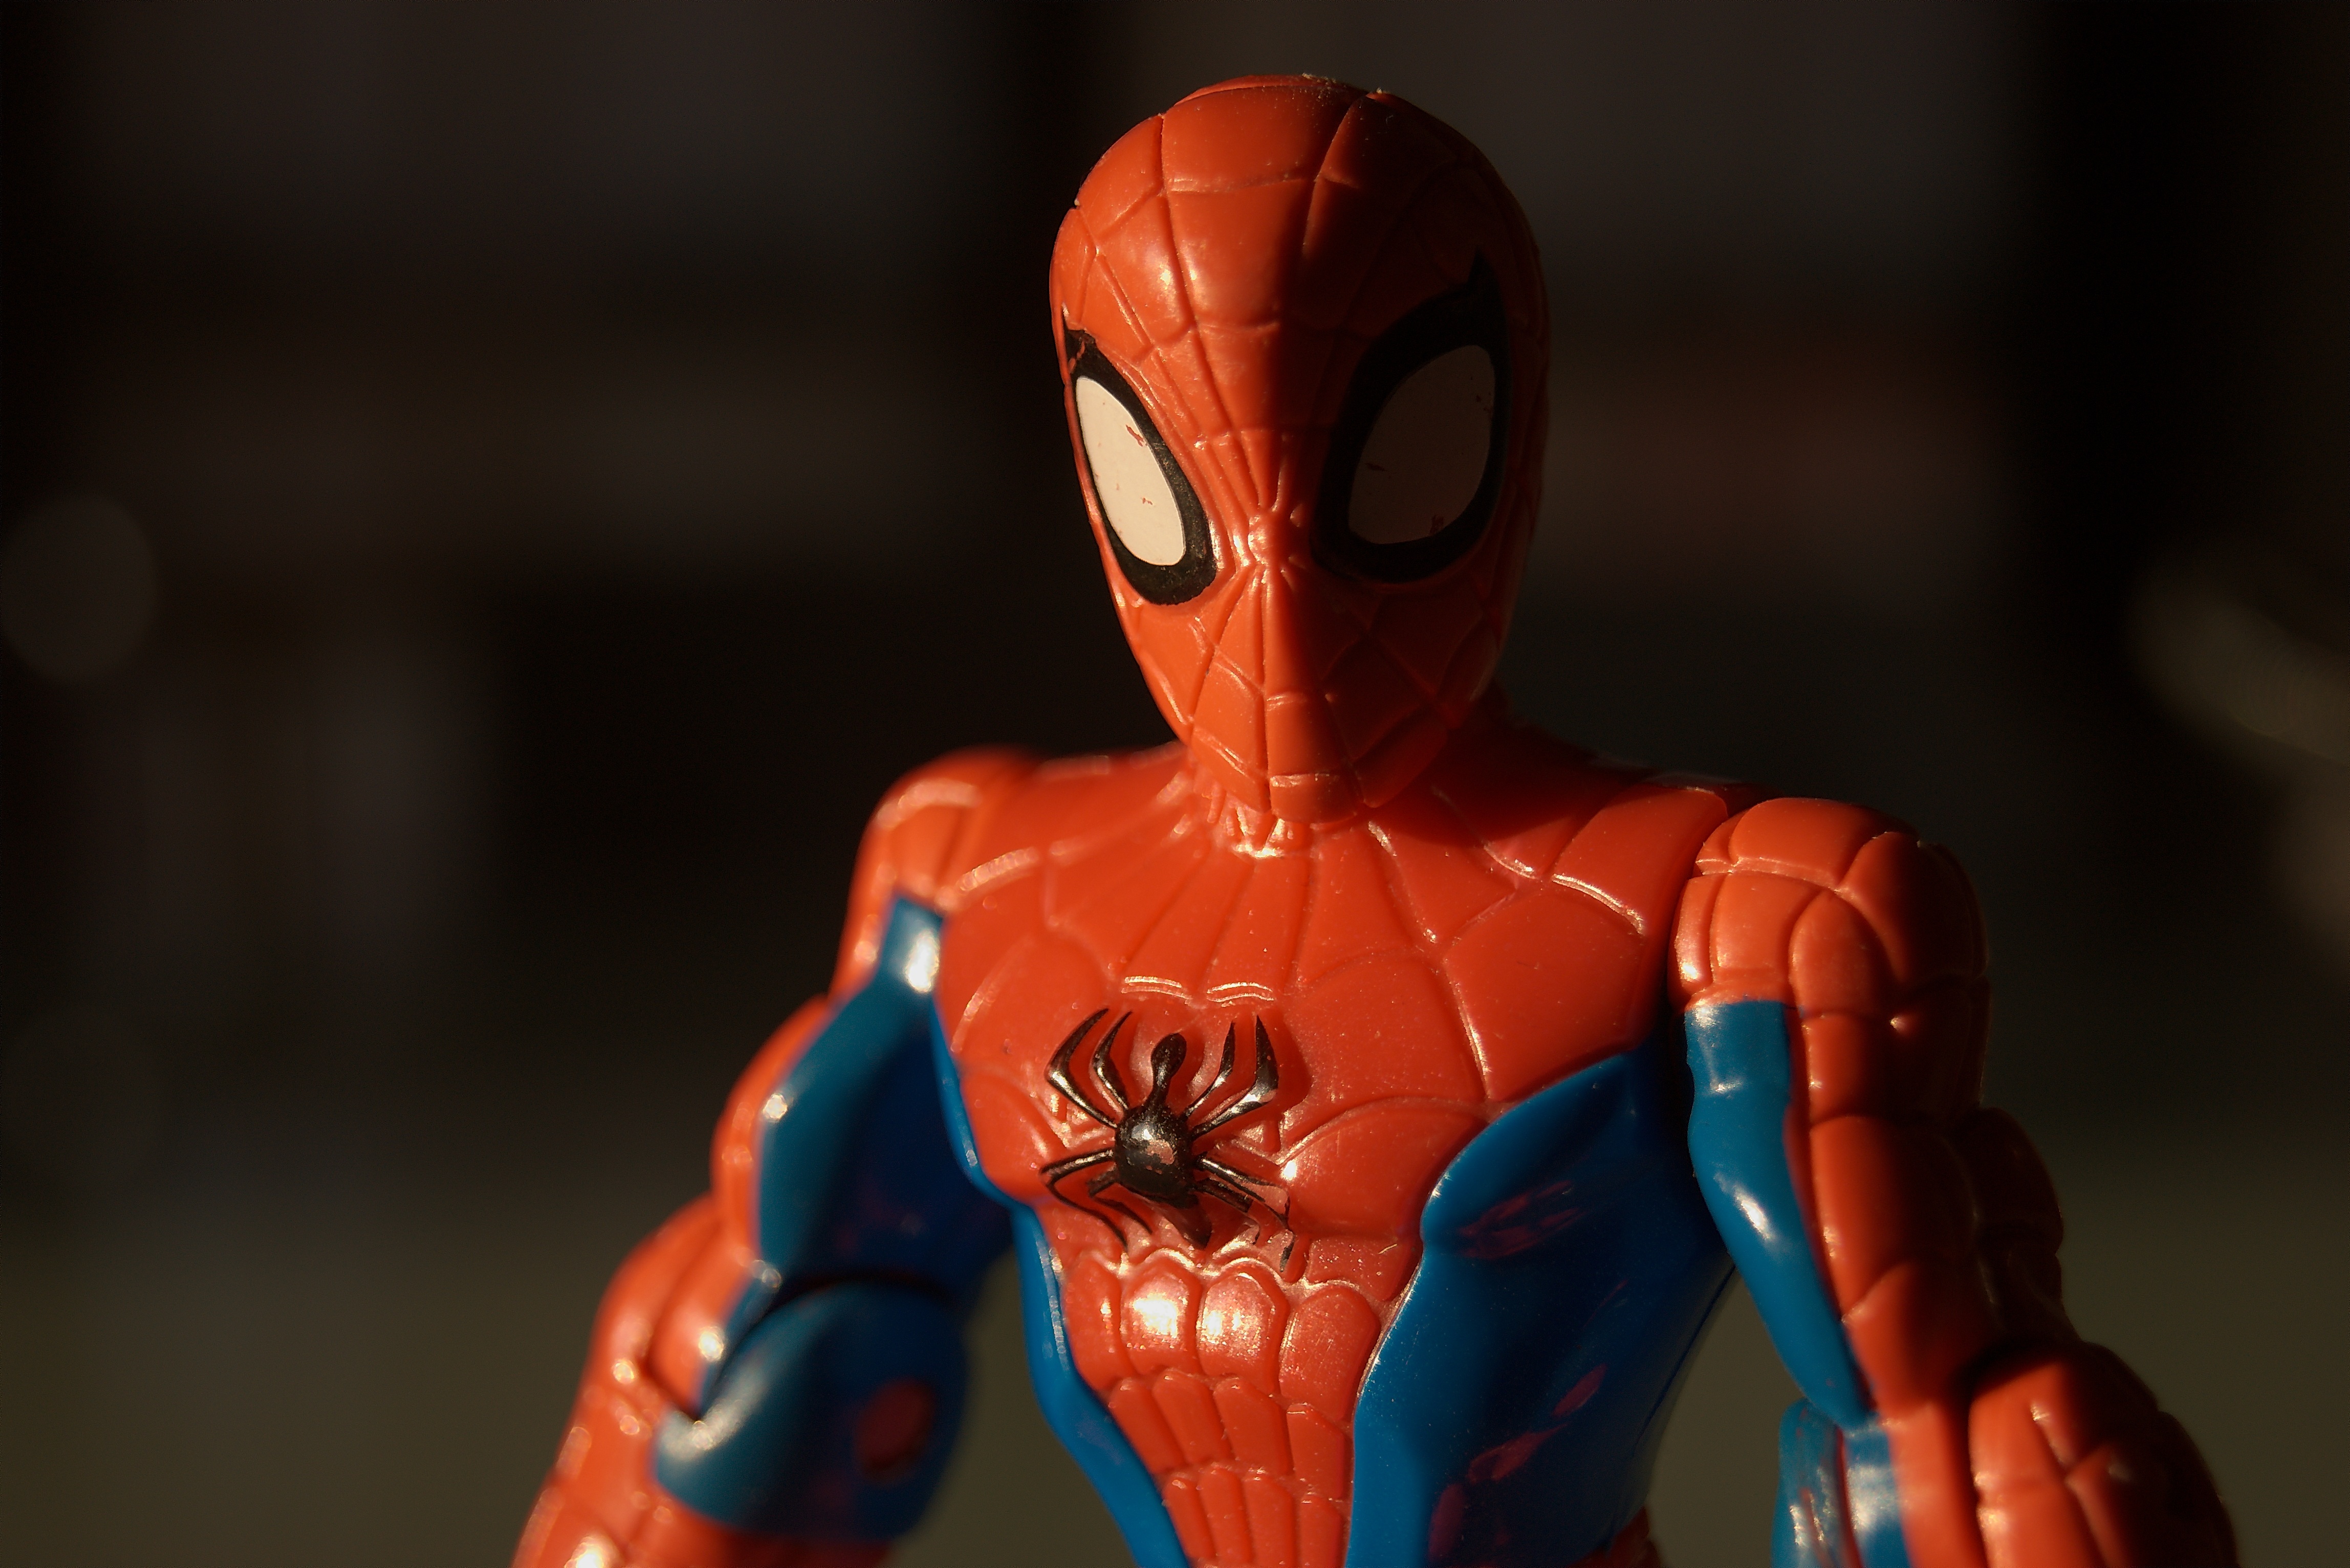
plastic, red, toy, iron man, action figure, marvel, superhero, spiderman, fictional character